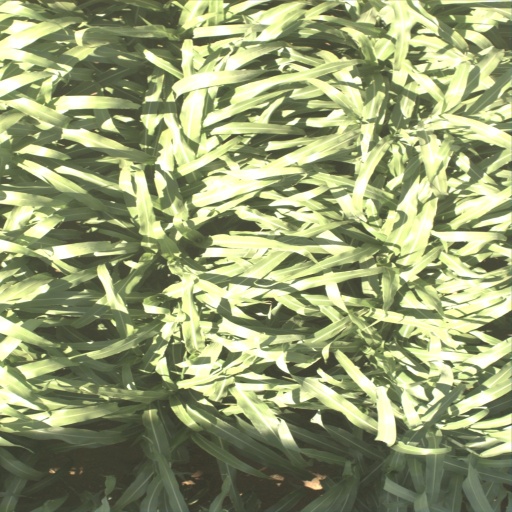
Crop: sorghum